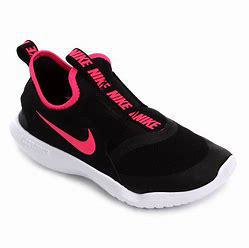
Brand: Nike
Model: Flex Runner 2